Gedling Town F.C.

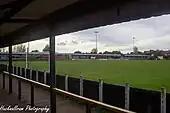
Gedling suffered its biggest-ever competitive loss at Hucknall Town in 1998–99 (Hucknall's Watnall Road ground pictured in 2022)

For 1990–91, the R & R Scaffolding team changed its name to Gedling Town and entered the Central Midlands Football League (CML) Division One. Becoming champions at the first attempt, Gedling then competed in the CML Premier Division (South) in 1991–92. The team led the league for much of the season before finishing runners-up to Slack & Parr. However, the club was still promoted to the CML Supreme Division at the tenth level of the English football league system. During the campaign, Gedling enjoyed what would remain its biggest-ever victory with an 11–0 win against Radford. The 1992–93 season saw Gedling host Football League First Division club Notts County in a friendly. Staged in November "under gruelling conditions", the match ended with a 2–1 defeat for the home side. Manager Mel Oliver stood down in February and was replaced by Dave Sands. Gedling finished seventh in the league and captured the CML's Wakefield Floodlit Cup in May with a 2–0 win over Sheffield Aurora.